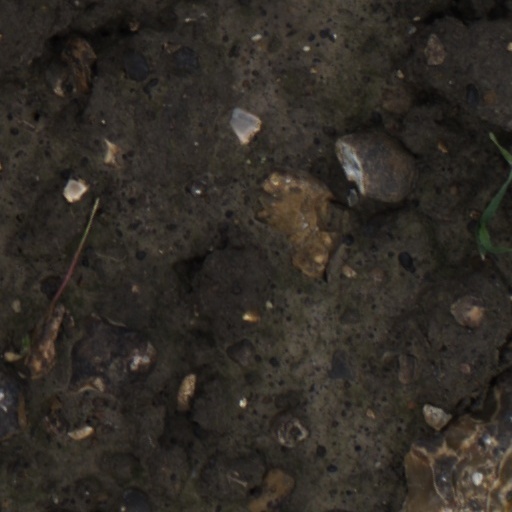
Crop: wheat